Muhammad

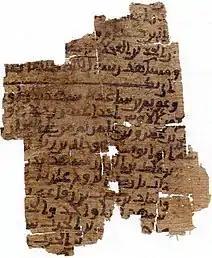
An early manuscript of Ibn Hisham's , believed to have been transmitted by his students shortly after his death in 833

Important sources regarding Muhammad's life may be found in the historic works by writers of the 2nd and 3rd centuries of the Hijri era (mostly overlapping with the 8th and 9th centuries CE respectively). These include traditional Muslim biographies of Muhammad, which provide additional information about his life.